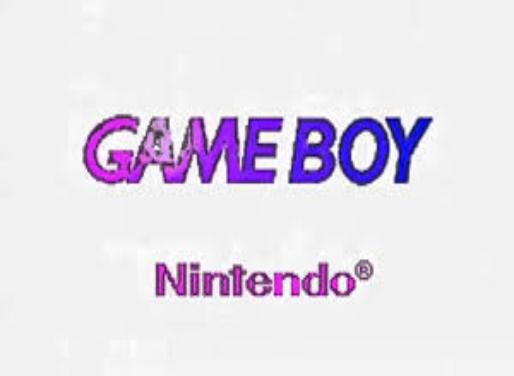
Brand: game boy
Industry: Electronic